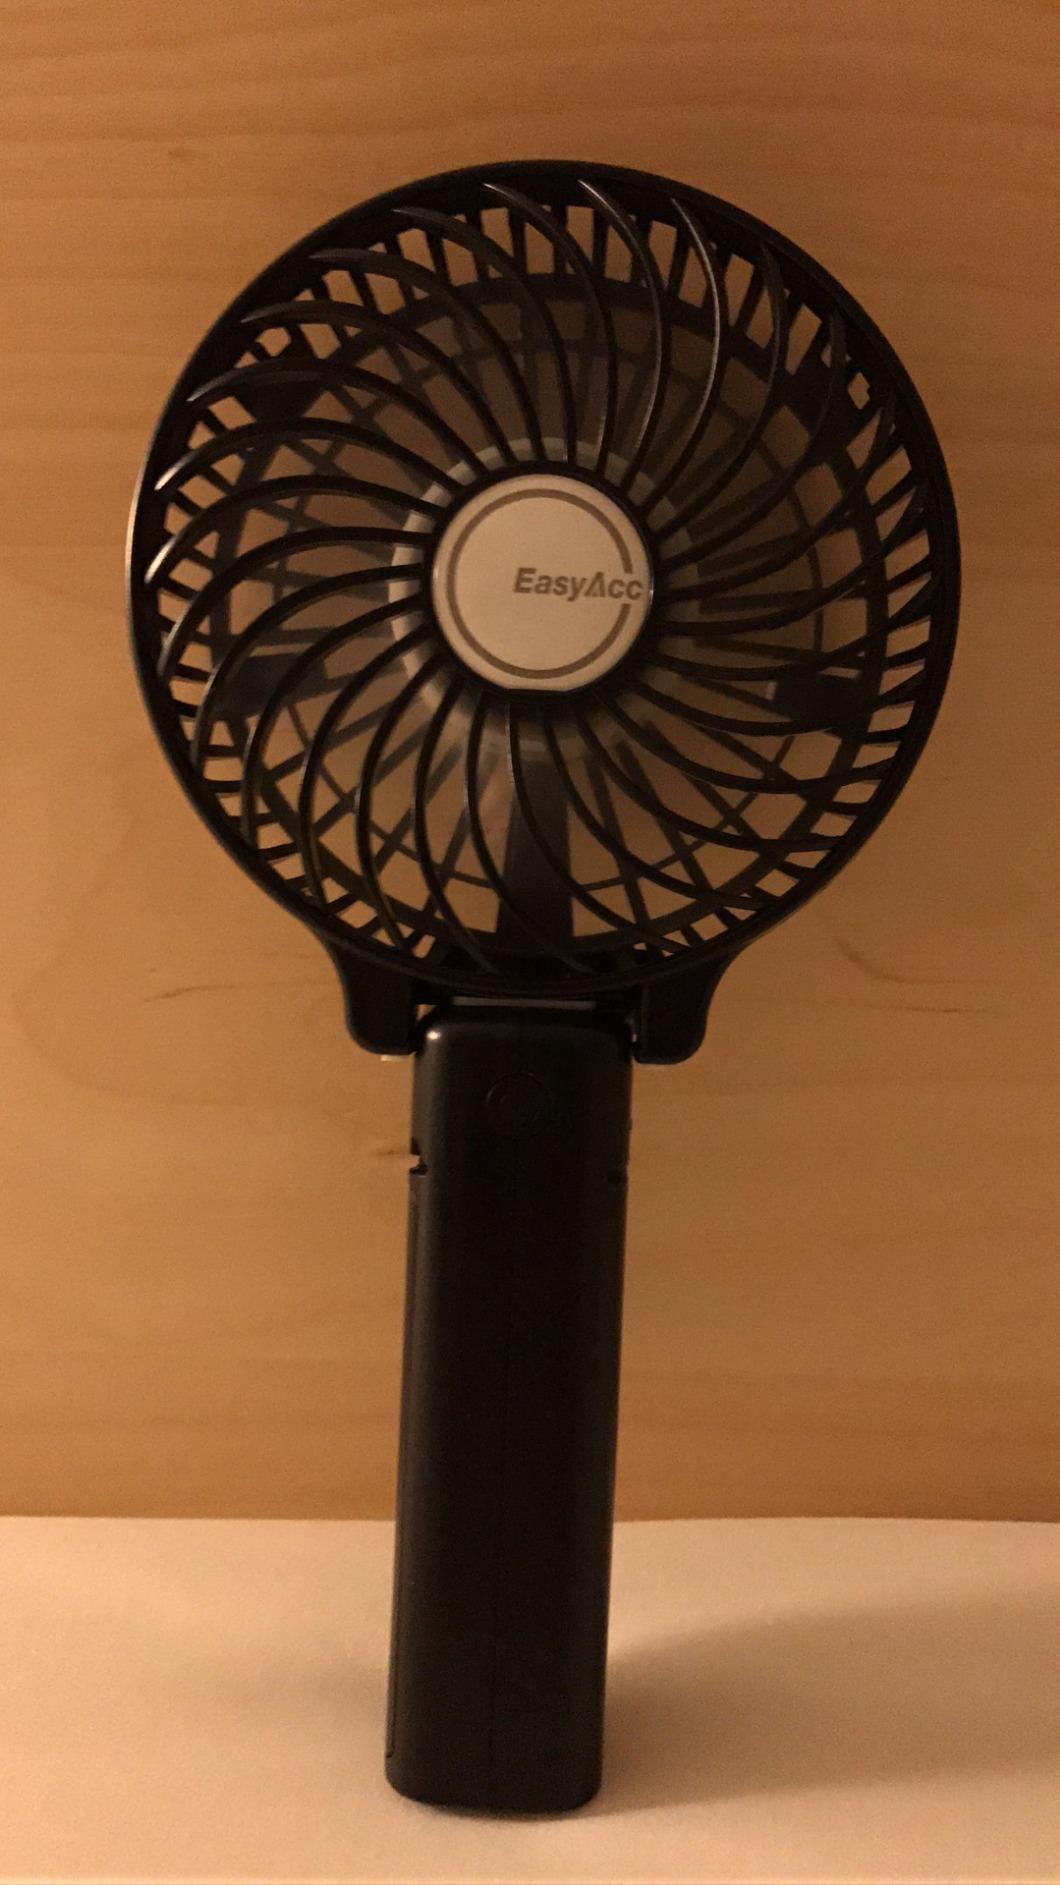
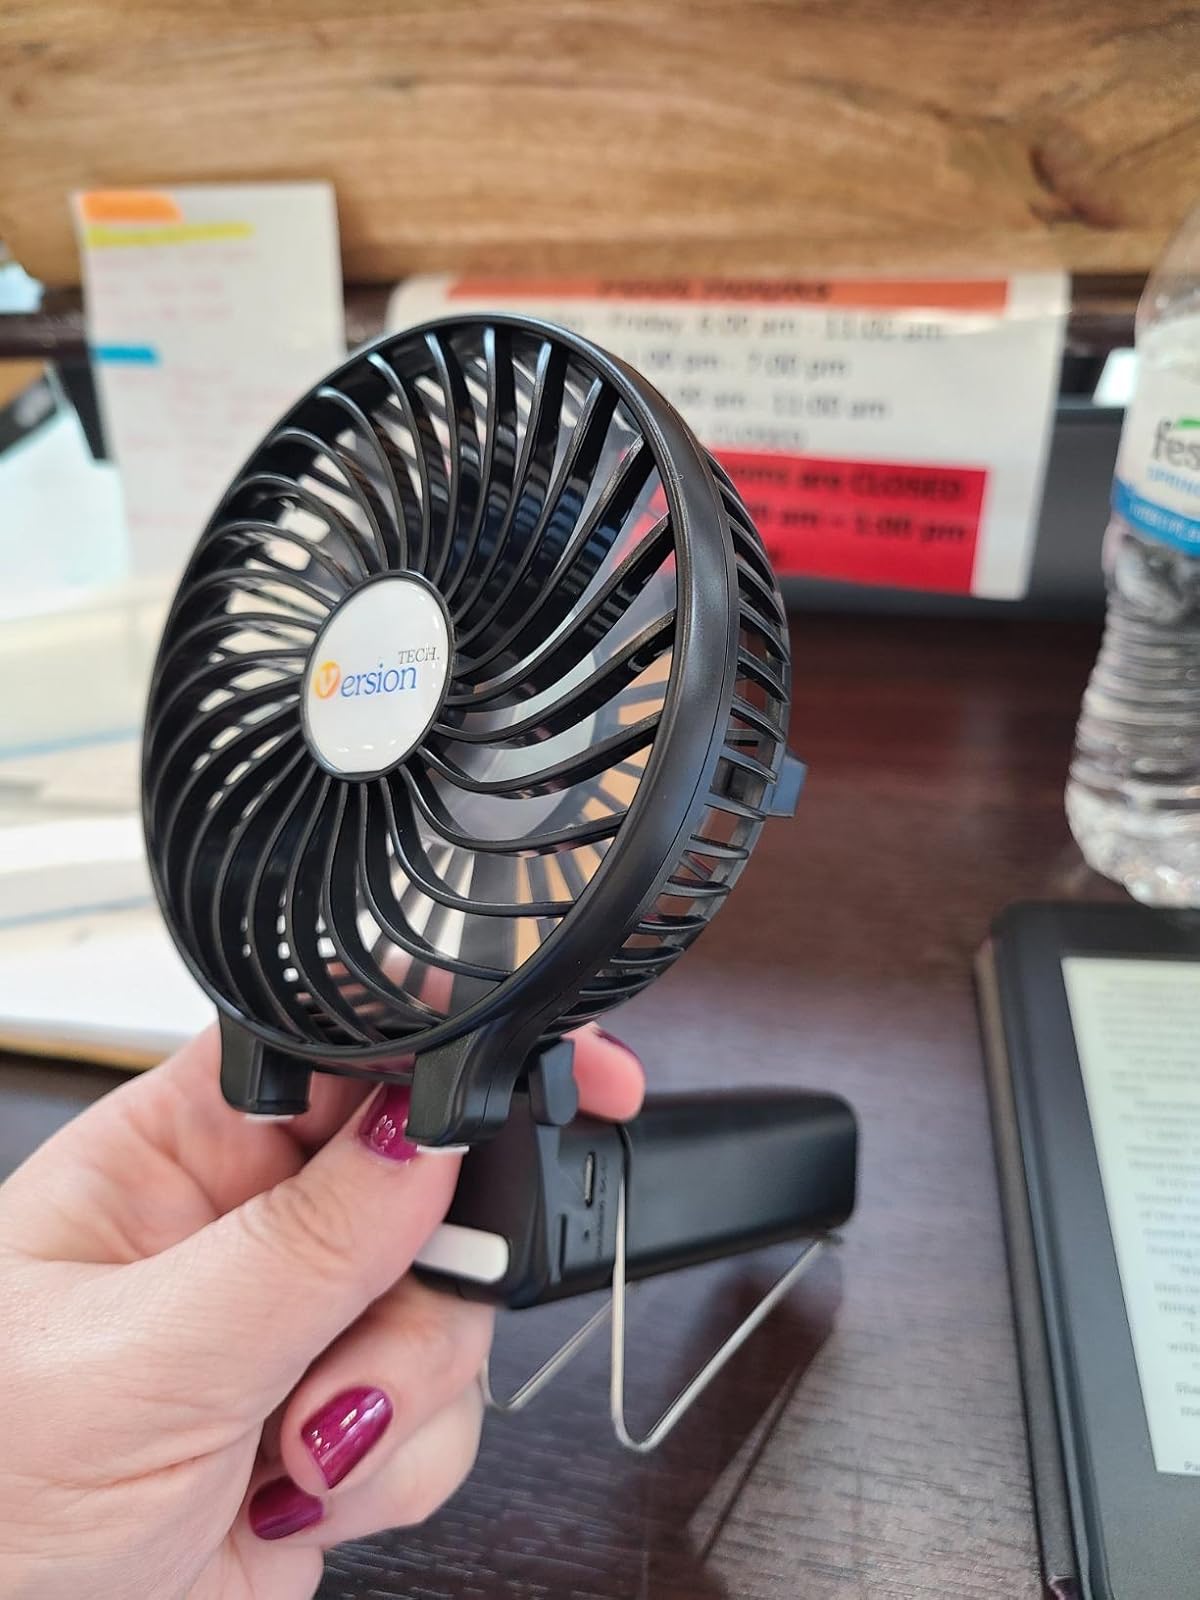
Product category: fan
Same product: no